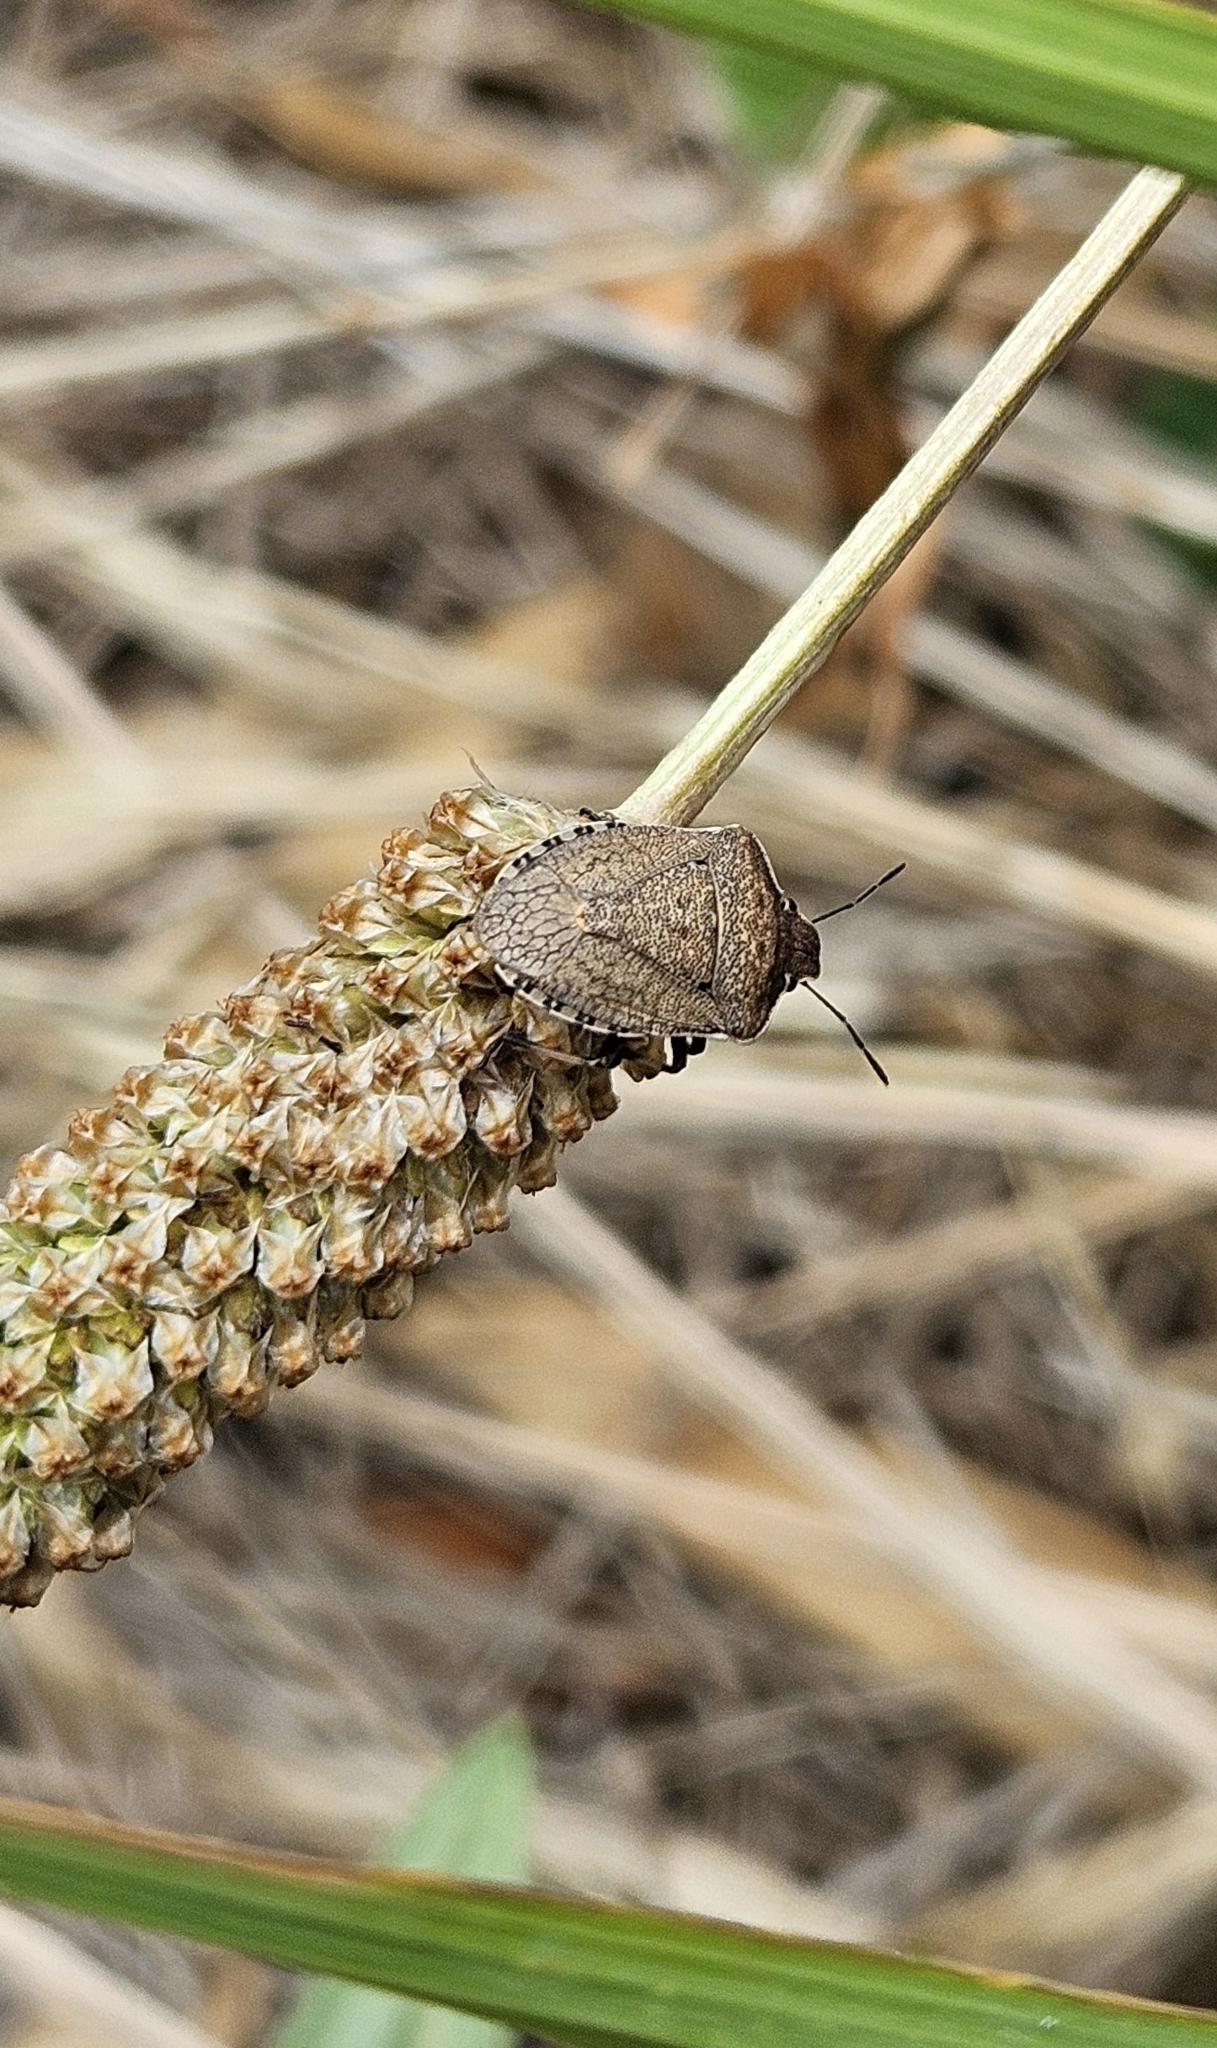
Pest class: stink_bug